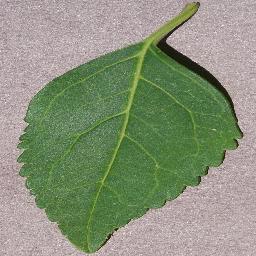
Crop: cherry
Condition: (including_sour)_healthy